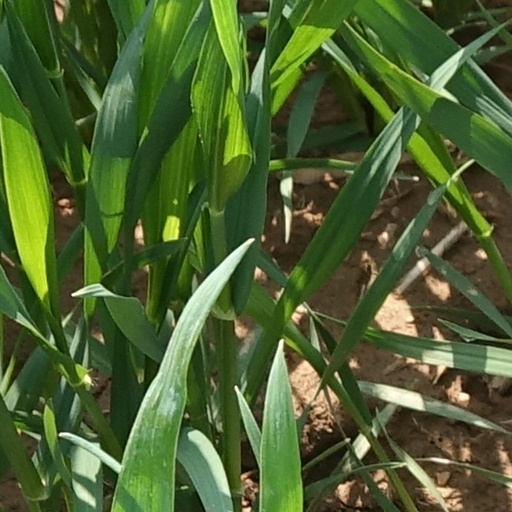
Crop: wheat